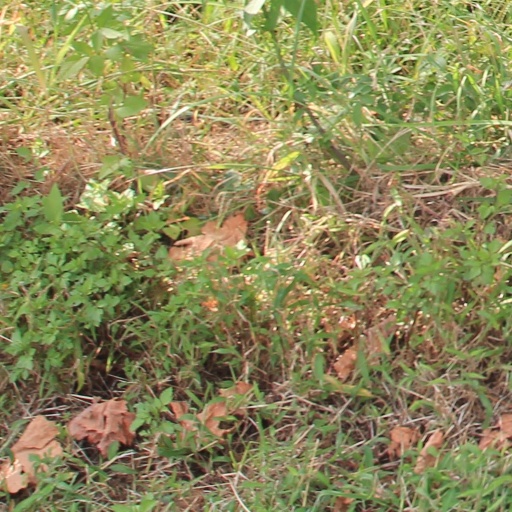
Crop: grape